William Paterson Van Rensselaer

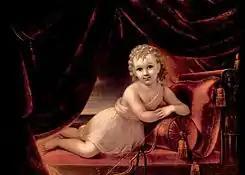
"Portrait of a Child as Cupid", a portrait of Van Rensselaer's eldest son, William Paterson Van Rensselaer Jr., painted by Francesco Anelli,

William married twice and had nine children. On May 13, 1833, Van Rensselaer was married to Eliza Bayard Rogers (1811–1835) by the Rev. Dr. Wainwright in New York City. Eliza was a daughter of Benjamin Woolsey Rogers and Susan ( Bayard) Rogers. Her maternal grandparents were William Bayard Jr. and Elizabeth ( Cornell) Bayard and her aunt, Harriet Elizabeth Bayard, was the wife of Stephen Van Rensselaer IV, William's elder half-brother from his father's first marriage to Margaret "Peggy" Schuyler (daughter of Gen. Philip Schuyler). Before her death in Matanzas, Cuba in 1835, where she had gone to improve her heath, they were the parents of one child: